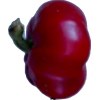
Label: red_pepper